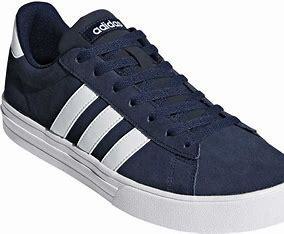
Brand: Adidas
Model: Daily 2